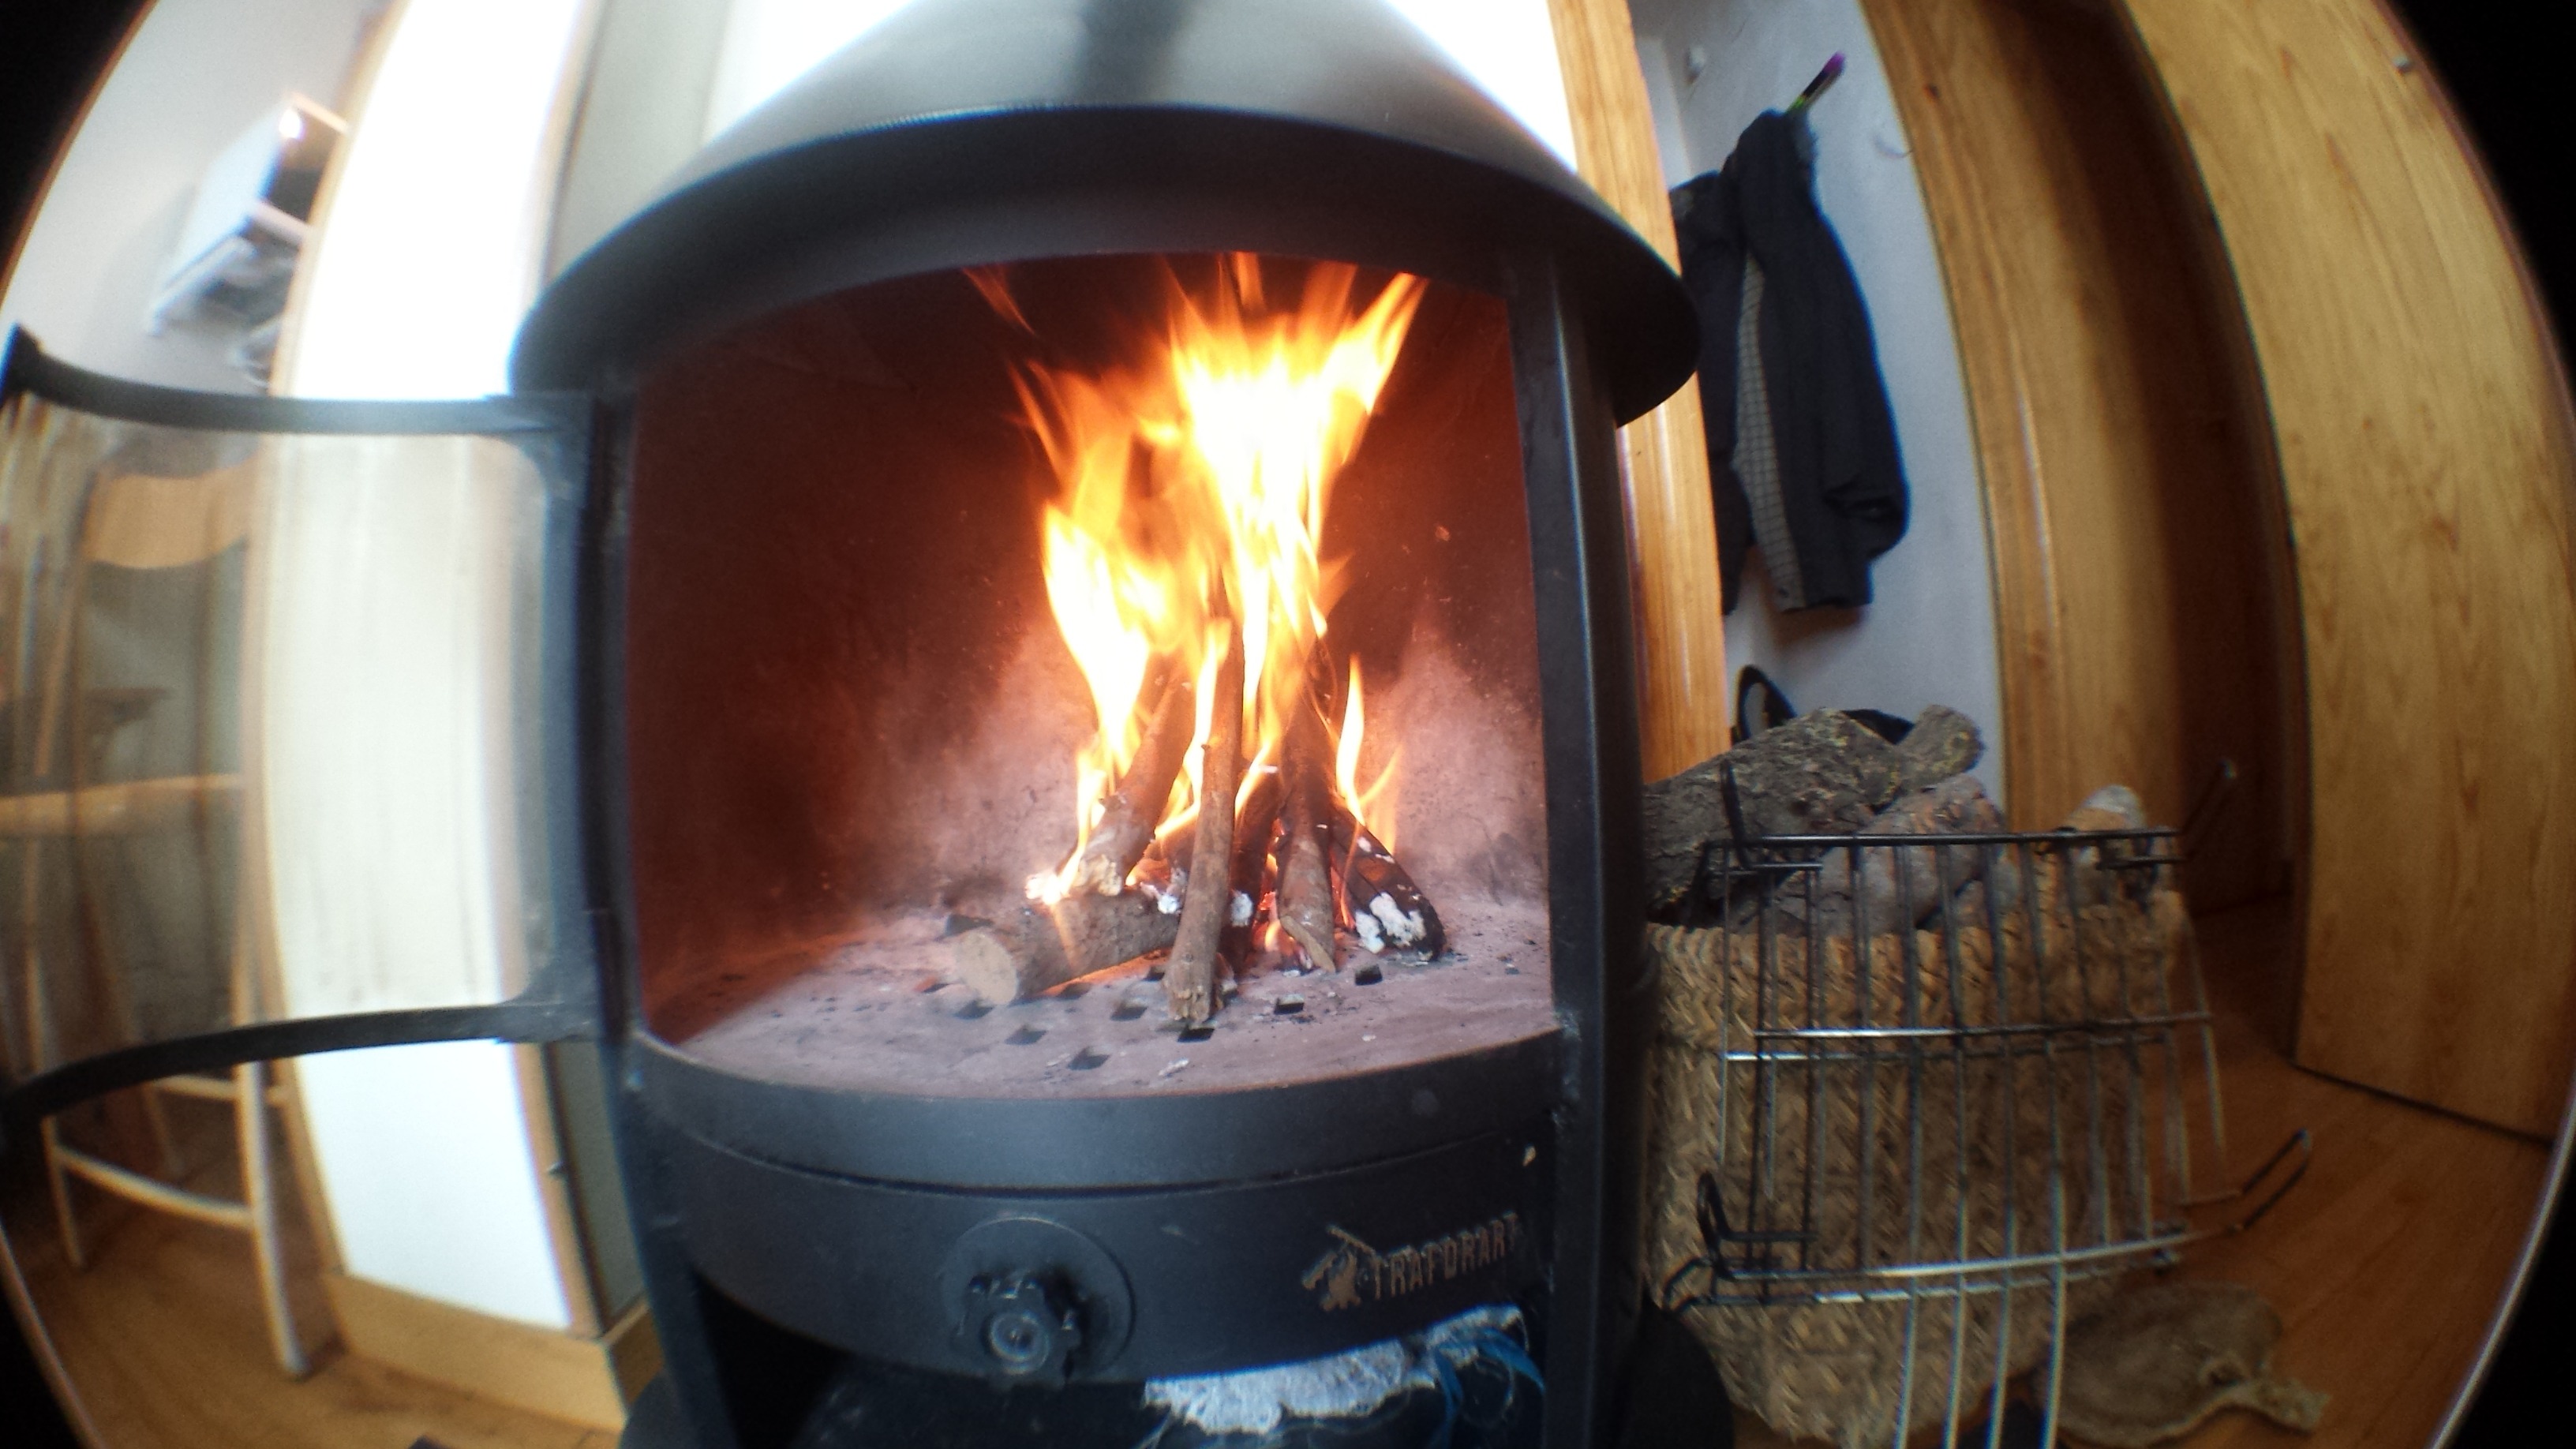
wood, flame, fire, campfire, lighting, bonfire, heat, hot, flames, hearth, embers, lena, wood burning stove, man made object, major appliance